Tux Droid

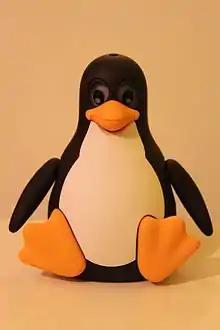
The Tux Droid

Tux Droid is a wireless robotic penguin figure based on the Linux mascot, Tux, released around 2007. It was manufactured by a company named KYSOH.